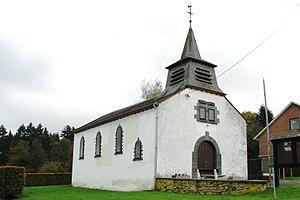
Chapelle a Lutrebois
Lutrebois est un village de l'ancienne commune de Villers-la-Bonne-Eau. Avec Villers-La-Bonne-Eau il fait aujourd'hui partie de la commune de Bastogne dans la province de Luxembourg.